1928 24 Hours of Le Mans

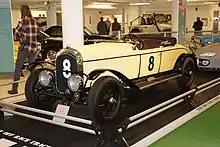
Chrysler Six 72

After a promising debut in the 1925 race, Chrysler returned with a big four-car team, once again entered by its French distributor, the Grand Garage St Didier Paris. The “72” was the latest version of the same Chrysler Six but had a bigger 4.1-litre sidevalve engine that developed 85 bhp. The team hired a squad of grand-prix drivers: Henri Stoffel (1925 Chrysler driver) was with dual race-winner André Rossignol, up-and-coming race-winner Louis Chiron ran with Cyril de Vere, "Conte" “Freddie” Zehender was paired with Jacques Ledure while the Cantacuzino brothers (Parisian-resident Romanian aristocrats) had the fourth car.